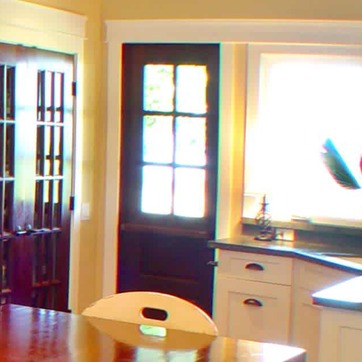
Material: glass